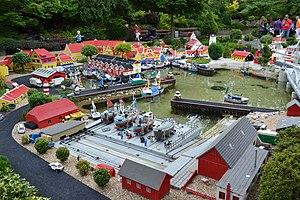
Legoland Billund est un parc d'attractions Legoland situé à Billund au Danemark, ouvert le 7 juin 1968. Il compte plus de 50 millions de visiteurs depuis son ouverture.